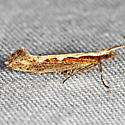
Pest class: diamondback_moth